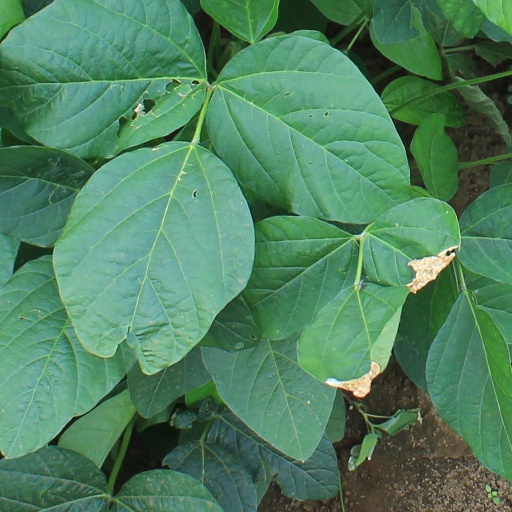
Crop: soybean